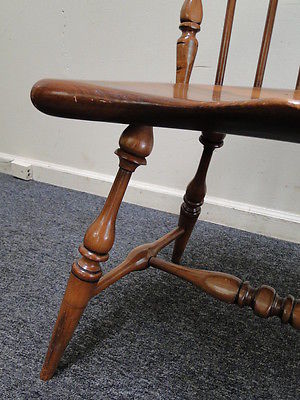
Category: chair